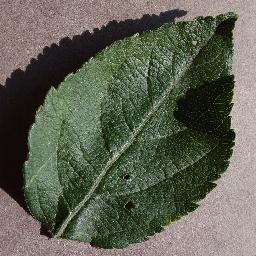
Label: Apple___healthy